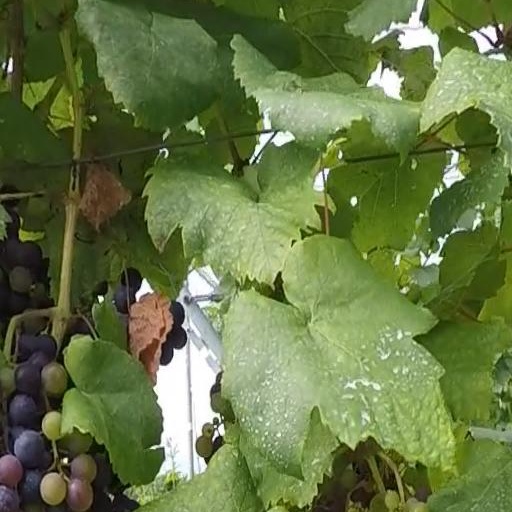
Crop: grape